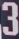
Number: 3